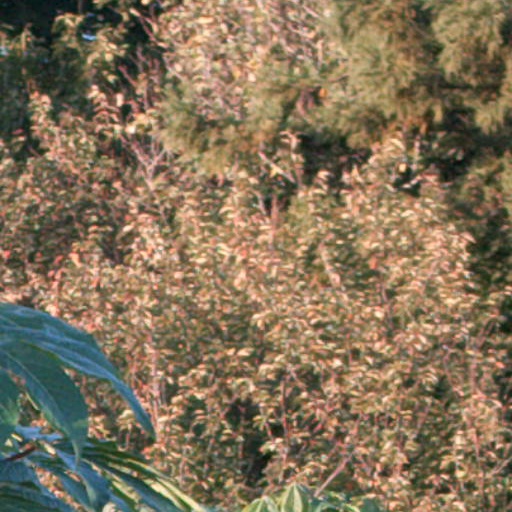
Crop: cassava